Graham Torrington

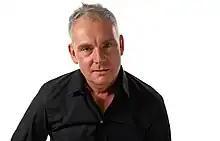

Graham Torrington (born 1960) is a British radio presenter and broadcaster.